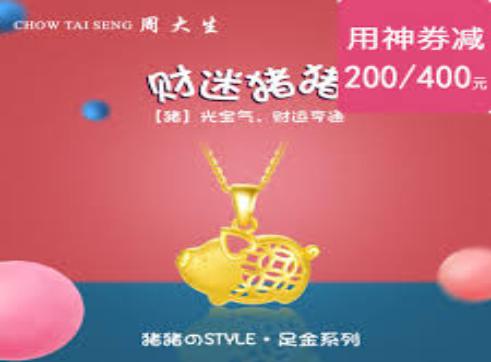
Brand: CHOW TAI SENG-1
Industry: Others